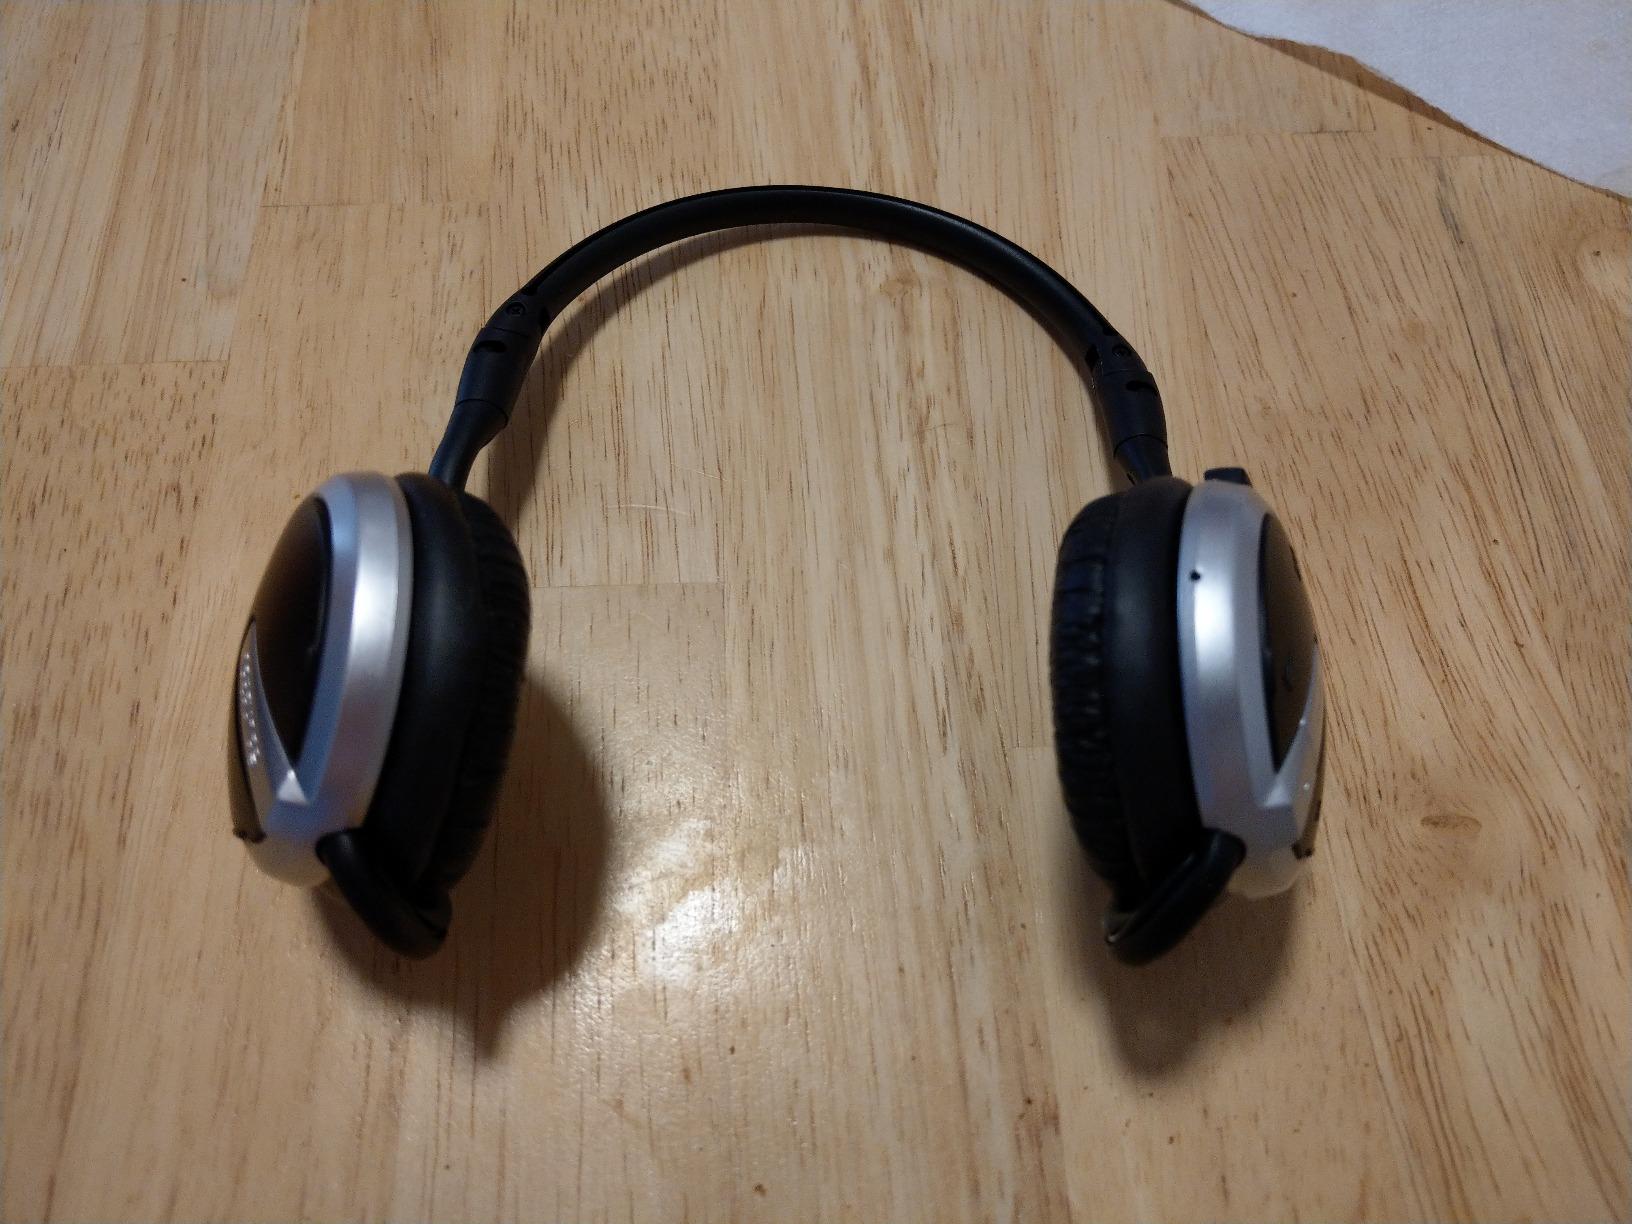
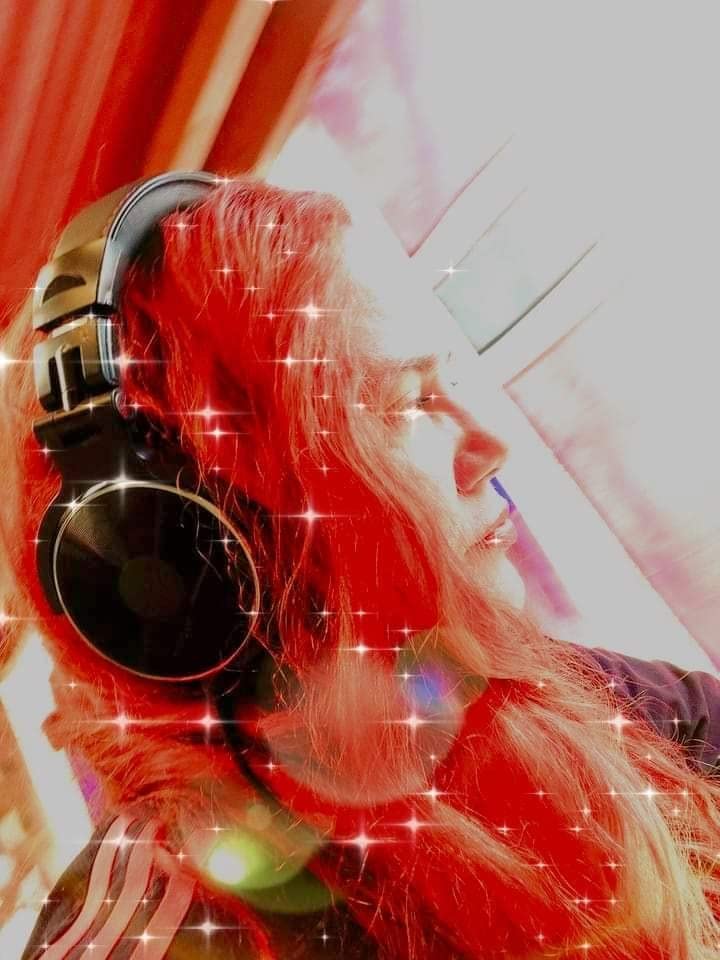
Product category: headphones
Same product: no